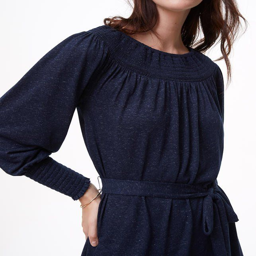
we love how you can wear this dress on and off the shoulder